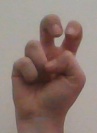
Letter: toot